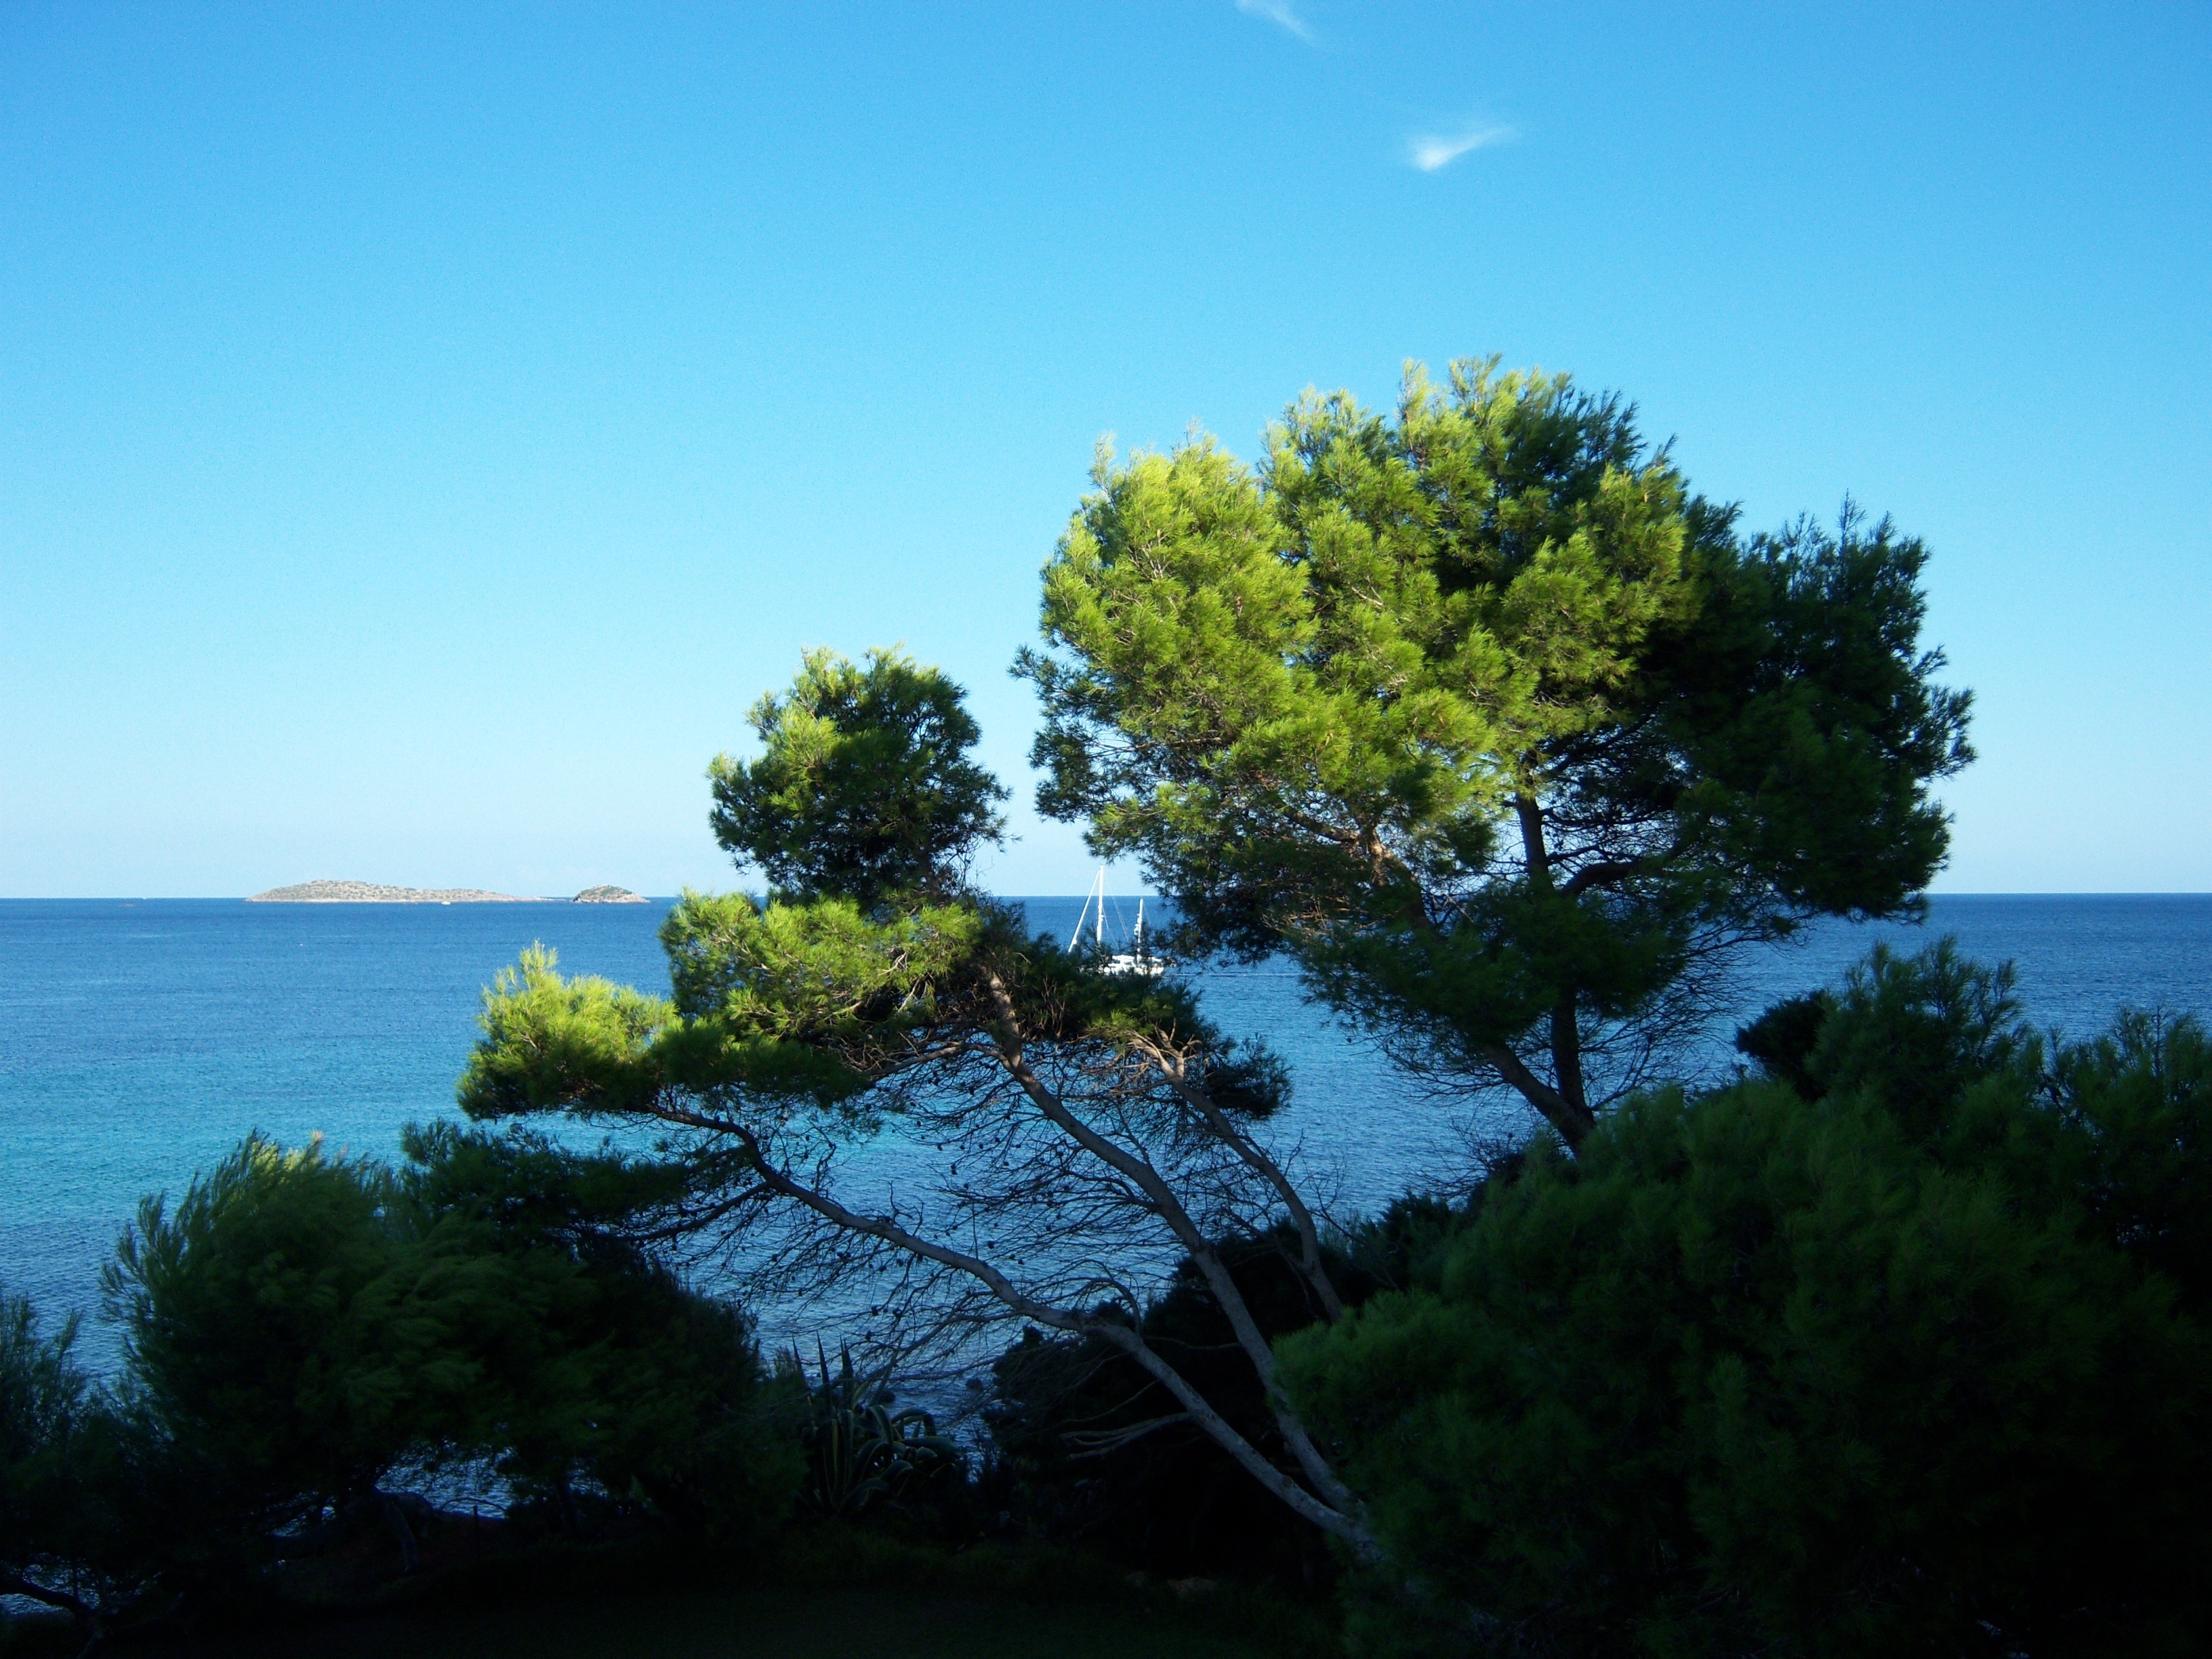
landscape, sea, coast, tree, nature, ocean, cloud, plant, sky, leaf, hill, shore, flower, lake, river, reflection, bay, body of water, outlook, habitat, tropics, ecosystem, woody plant, arecales